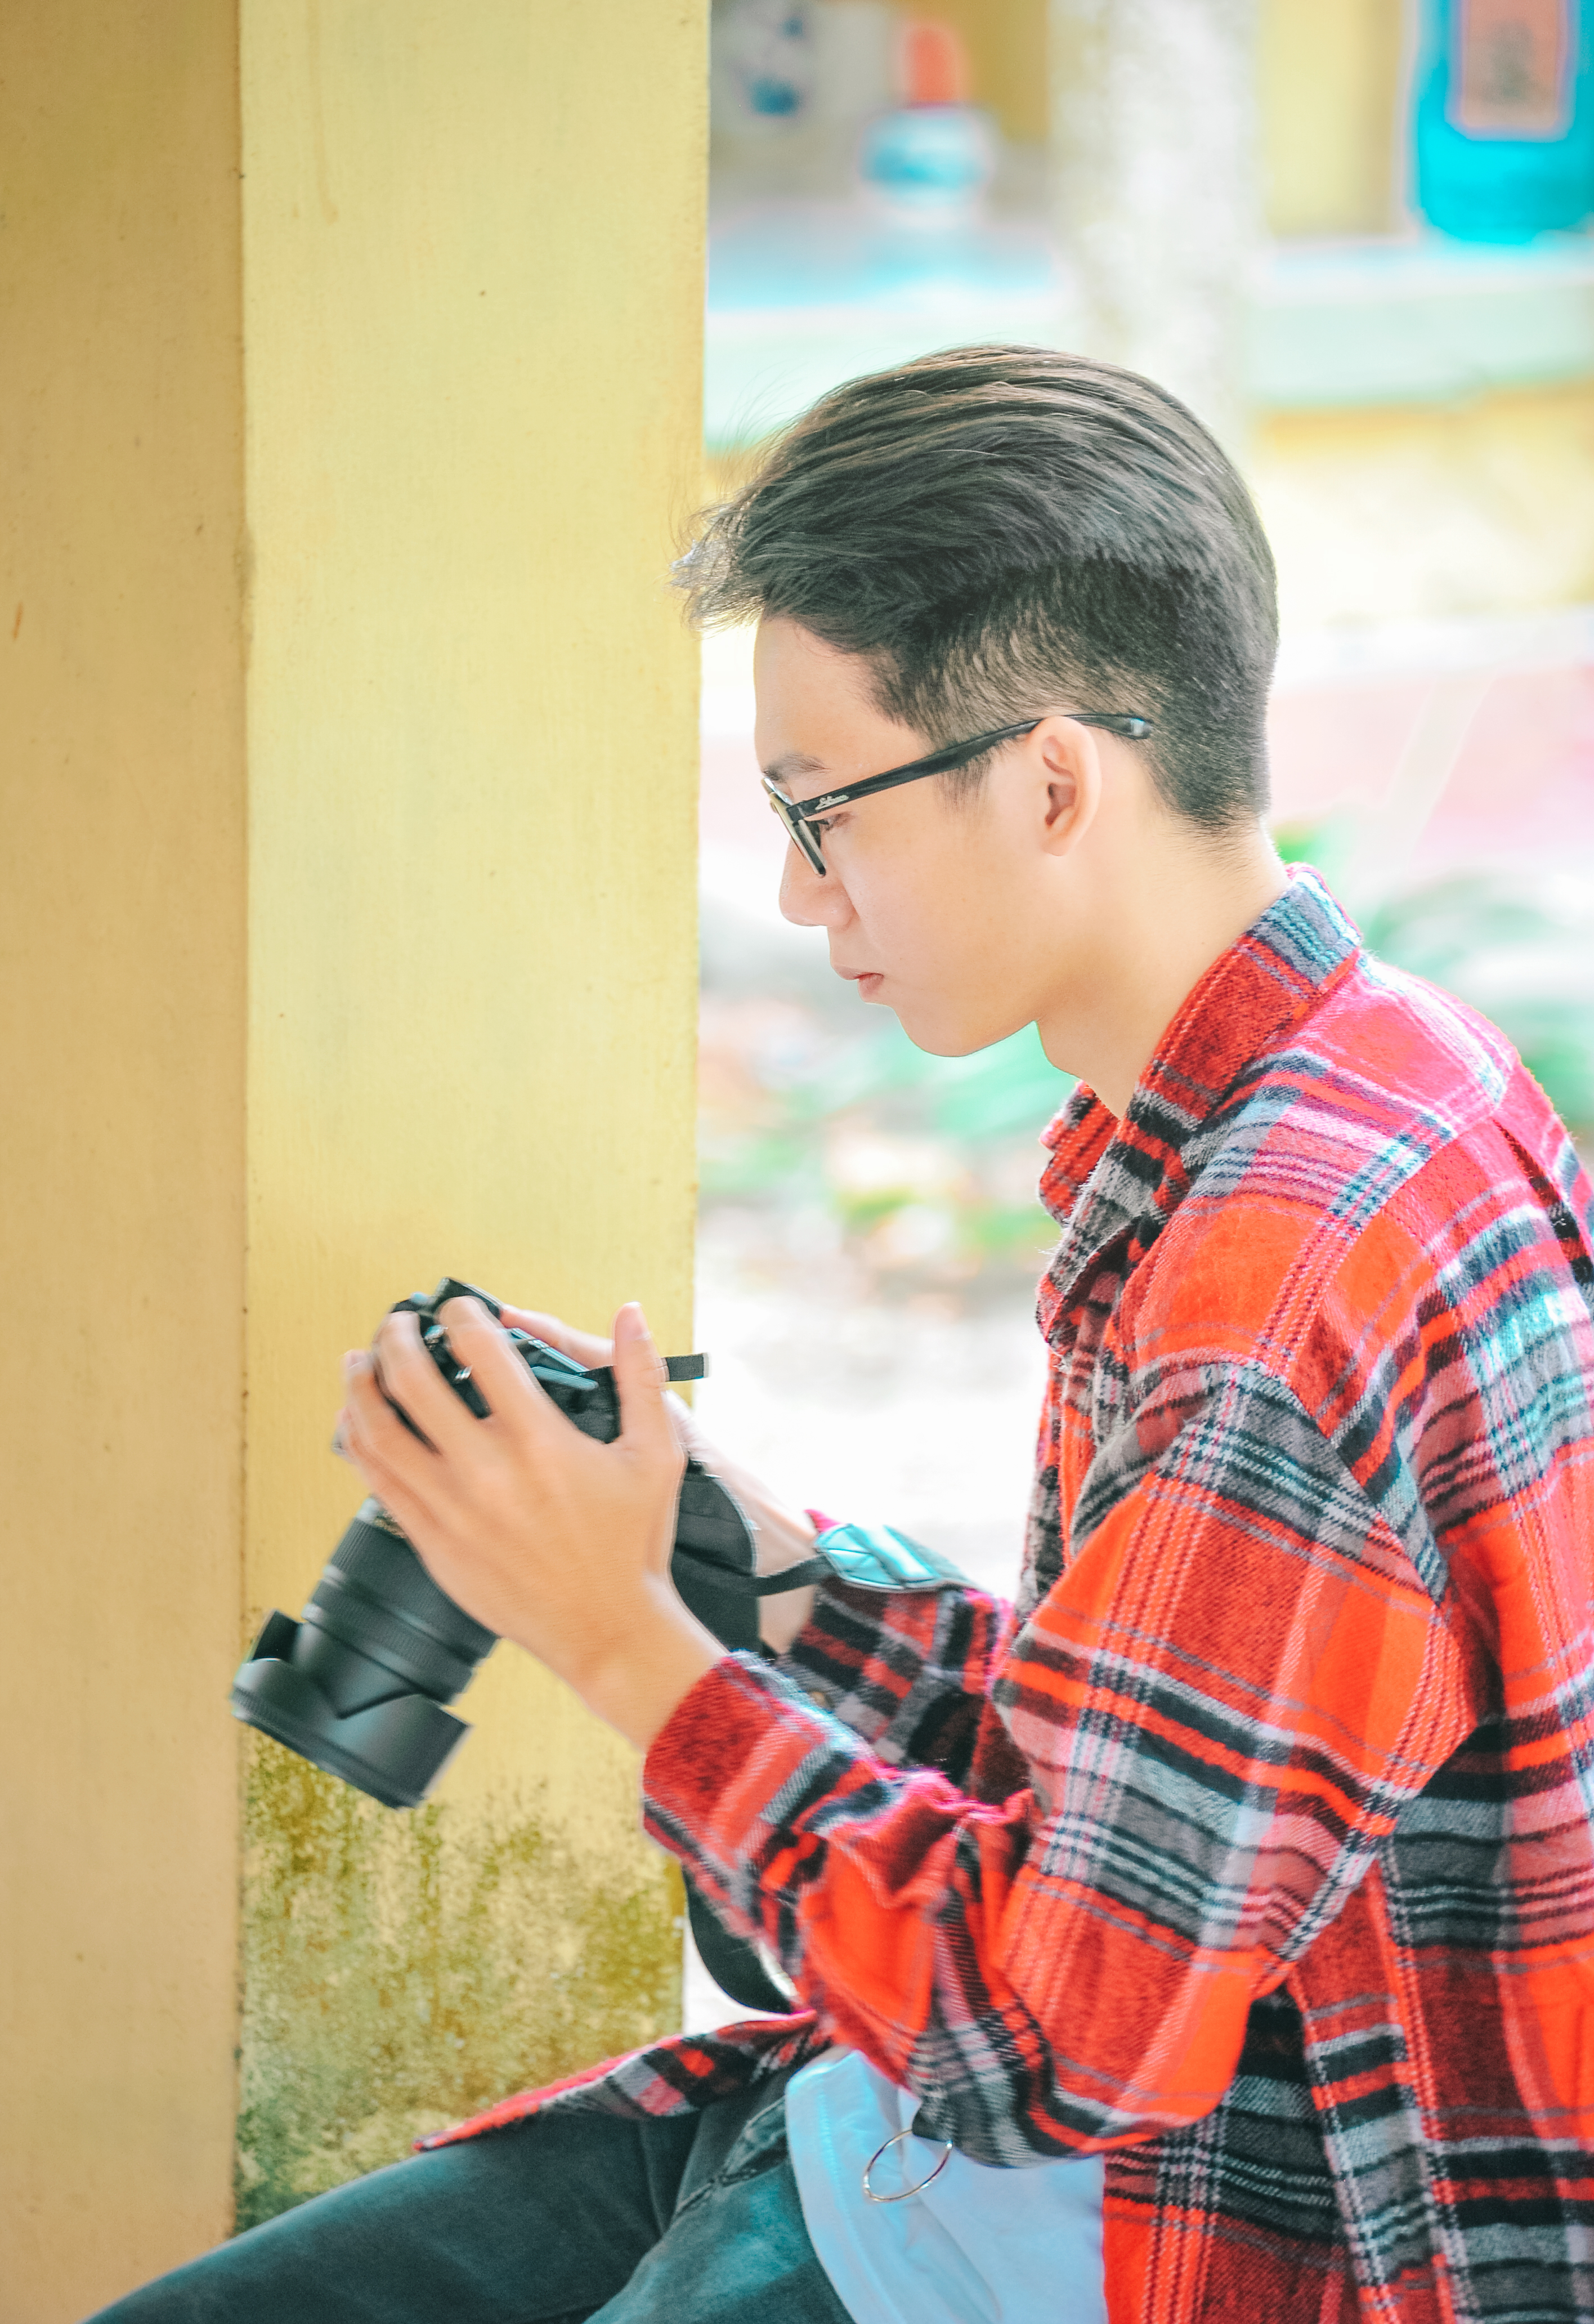
beautiful, boy, photograph, yellow, glasses, vision care, photography, plaid, eyewear, cool, design, pattern, fun, tartan, sunglasses, girl, product